John L. Lewis

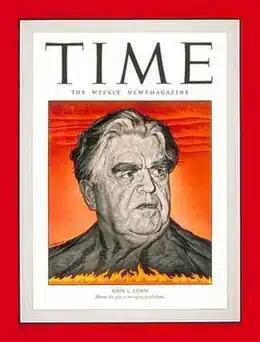
"Time" magazine was hostile to Lewis; a 1946 cover illustration depicted him as a dangerous volcano.

After serving as statistician and then as vice-president for the UMWA, Lewis became that union's acting president in 1919. On November 1, 1919, he called the first major coal union strike, and 400,000 miners walked off their jobs. President Woodrow Wilson obtained an injunction, which Lewis obeyed, telling the rank and file, "We cannot fight the Government." In 1920, Lewis was elected president of the UMWA. He quickly asserted himself as a dominant figure in what was then the largest and most influential trade union in the country.